Qaboos bin Said

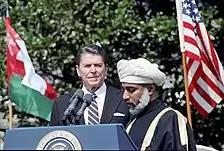
Ronald Reagan with Sultan Qaboos bin Said during a state visit in 1983

Qaboos bin Said was born in the southern city of Salalah in Dhofar on 18 November 1940 as the only son of Sultan Said bin Taimur Al Said and Mazoon bint Ahmad Al Mashani. He received his primary and secondary education at Salalah, and was sent to a private educational establishment at Bury St Edmunds in England at age 16. At 20, he entered the Royal Military Academy Sandhurst. After graduating from Sandhurst in September 1962, he joined the British Army and was posted to the 1st Battalion The Cameronians (Scottish Rifles), serving with them in Germany for one year. He also held a staff appointment with the British Army.